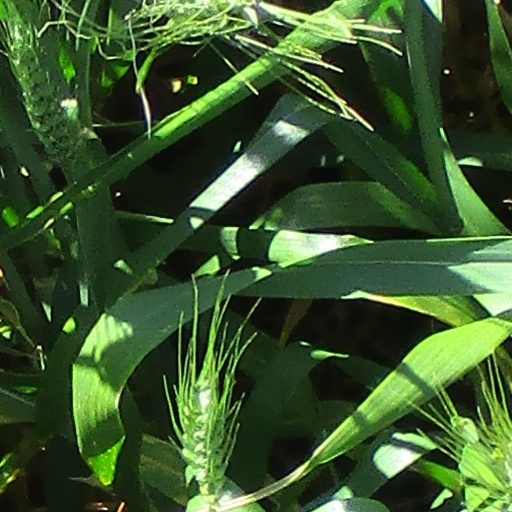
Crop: wheat